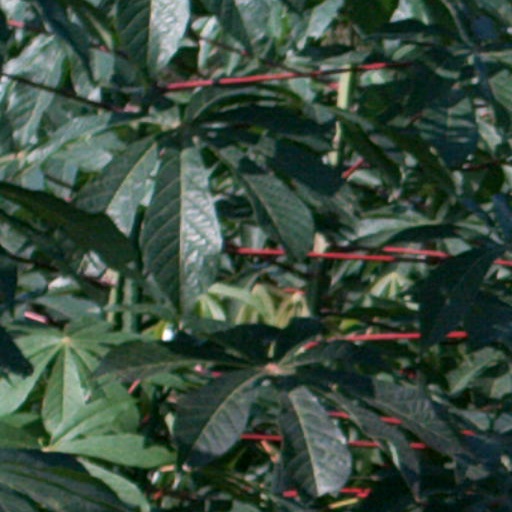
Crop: cassava